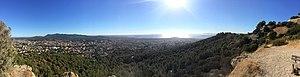
Panorama au fort de Six-Fours (vers l'ouest)
Le fort de Six-Fours est un ouvrage militaire français situé au sud-ouest de la commune de Six-Fours-les-Plages.